Our Girl

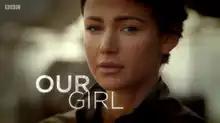
Title card (series 3–4)

Our Girl is a British television military drama series written and created by Tony Grounds broadcast on BBC One from 2013 until 2020. The series began with a feature-length television pilot first broadcast on 24 March 2013 starring Lacey Turner as Molly Dawes, a young working-class woman, who joins the British Army after deciding her life is going down the drain. Following the feature-length pilot episode, a continuation show was commissioned, with Turner reprising her role for the first series, which commenced broadcast on 21 September 2014.